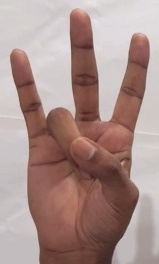
ASL sign: 7